Kucha

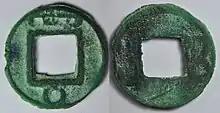
A "Han Gui bilingual Wu Zhu coin" (漢龜二體五銖錢) produced by the Kingdom of Kucha with both a Chinese and what is presumed to be a Kuśiññe inscription.

Kucha is now part of Kuqa, Xinjiang. It is divided into the new city, which includes the People's Square and transportation center, and the old city, where the Friday market and vestiges of the past city wall and cemetery are located. Along with agriculture, the city also manufactures cement, carpets, and other household necessities in its local factories.